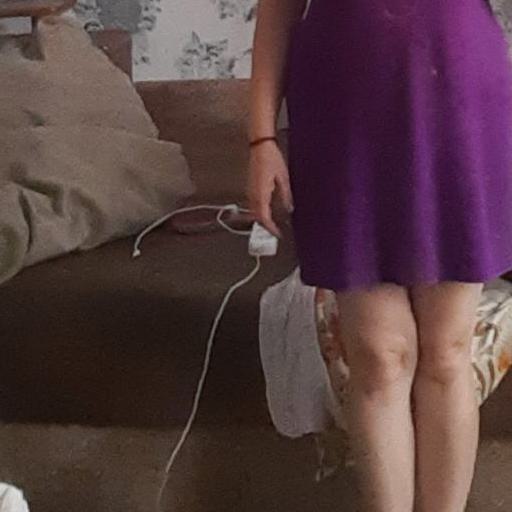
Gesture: no_gesture